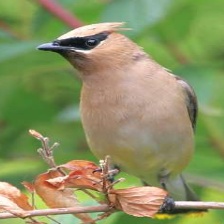
Species: CEDAR WAXWING
Scientific name: BOMBYCILLA CEDRORUM